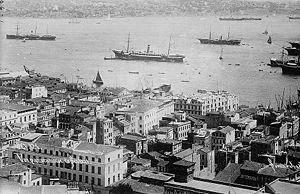
Üsküdar, autrefois connu sous le nom de Scutari, est un des trente-neuf districts de la ville d'Istanbul, en Turquie. Il est situé sur la rive asiatique du Bosphore et jouxte le district de Kadiköy. Un de ses emblèmes est la tour de Léandre, Kız kulesi. Sa population avoisine les 500 000 habitants.